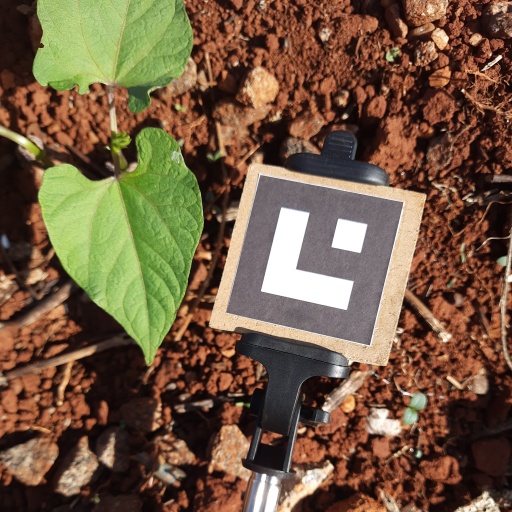
Observations: flat surface, no eating holes, under cloudy sky, under sunlight